Roman Catholic Diocese of Livingstone

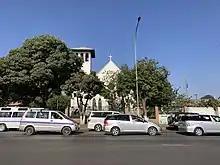
St. Theresa's Catholic Church

The Roman Catholic Diocese of Livingstone is a diocese located in Livingstone in Zambia.